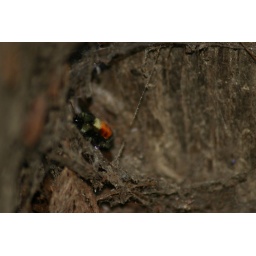
Colorful bee in the base of a tree